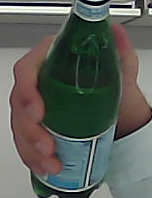
Product: sanpellegrino_water